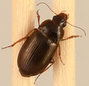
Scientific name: Amara quenseli
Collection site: Onaqui NEON (ONAQ), plot ONAQ_018